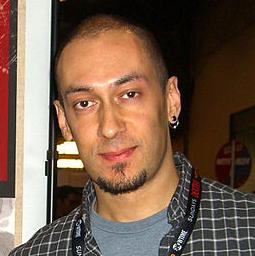
Age: 34